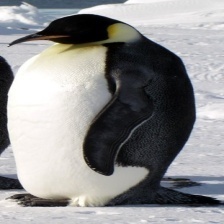
Species: EMPEROR PENGUIN
Scientific name: APTENODYTES FORSTERI
ImageNet parent category: king_penguin